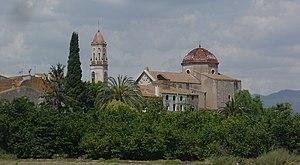
La Masó est une commune d'Espagne dans la communauté autonome de Catalogne, province de Tarragone, de la comarque de Alt Camp.